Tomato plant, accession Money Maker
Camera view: bottom (45 deg); turntable rotation: 150 degrees
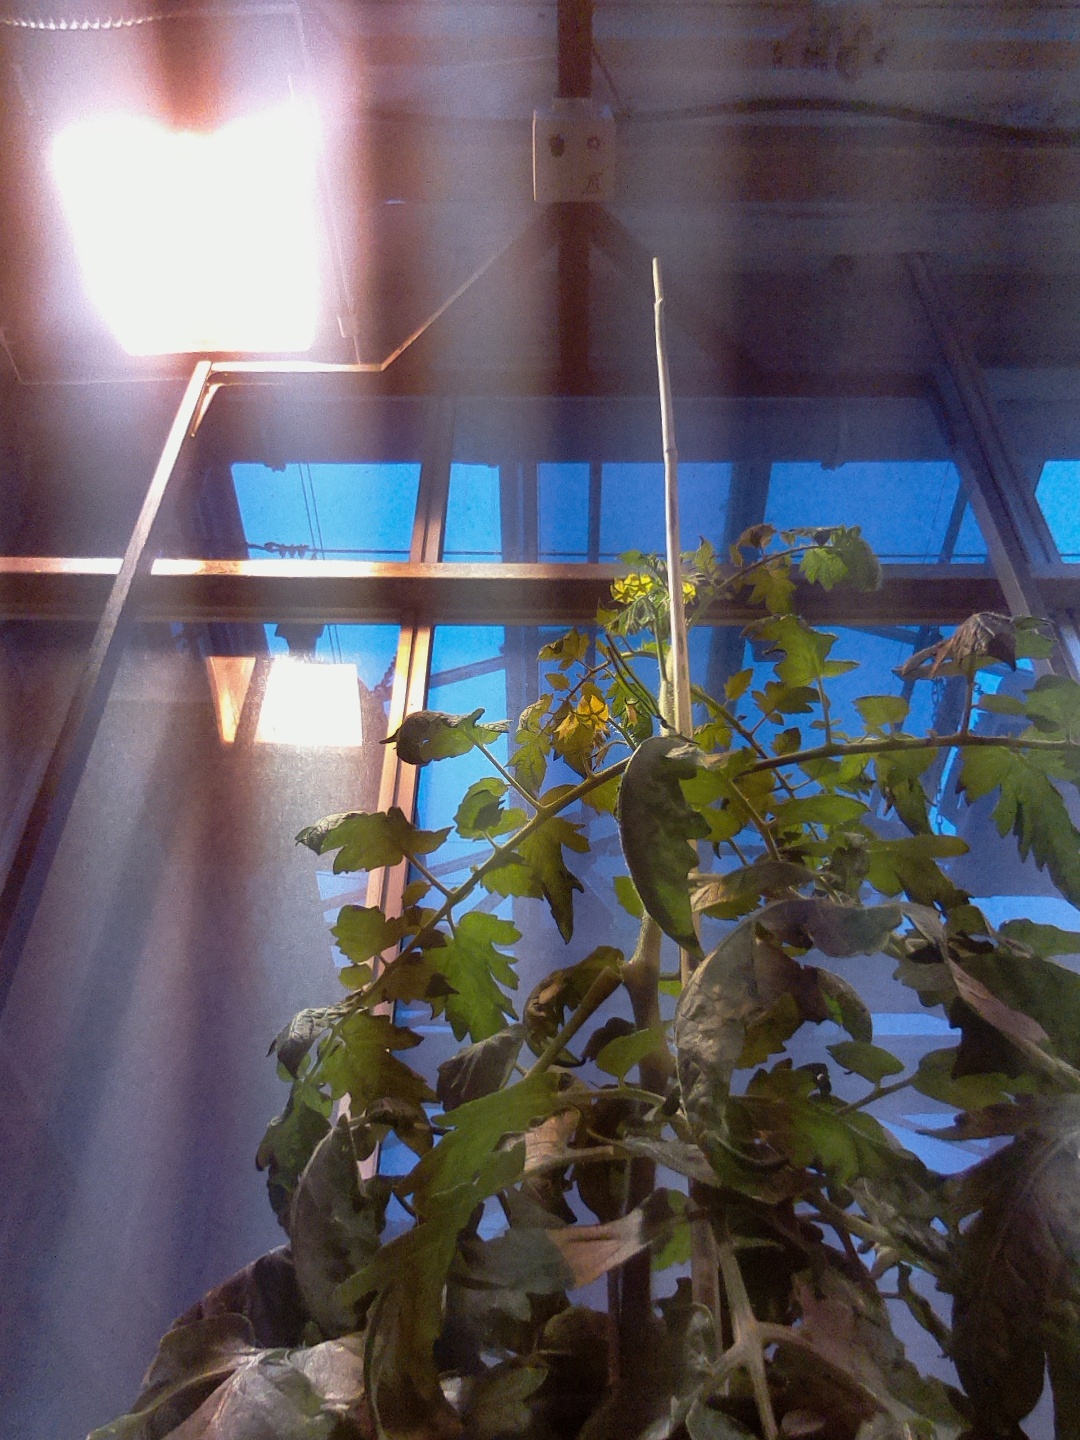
BBCH growth stage 66: Full flowering, 60%-70% of flowers open, more petals falling